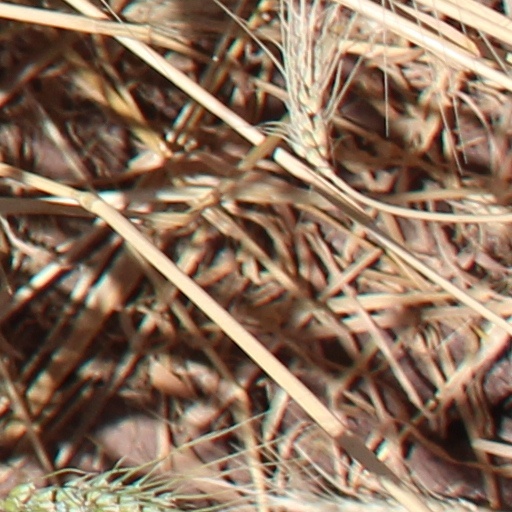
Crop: wheat